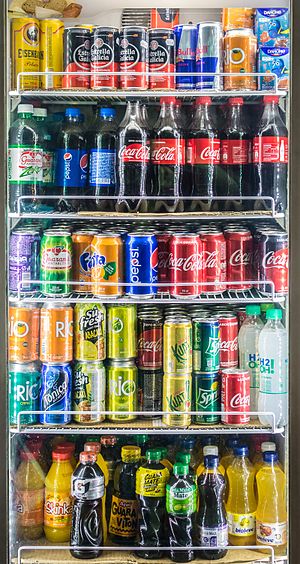
Sodavand
Sodavand på hylder i supermarked
Sodavand er en fællesbetegnelse for ikke-alkoholiske læskedrikke med kulsyre. Normalt er sodavand også sødet med sukker for at skjule kulsyrens sure smag, men der findes også en bred vifte af sodavand med kunstige sødemidler, såkaldte light-sodavand.